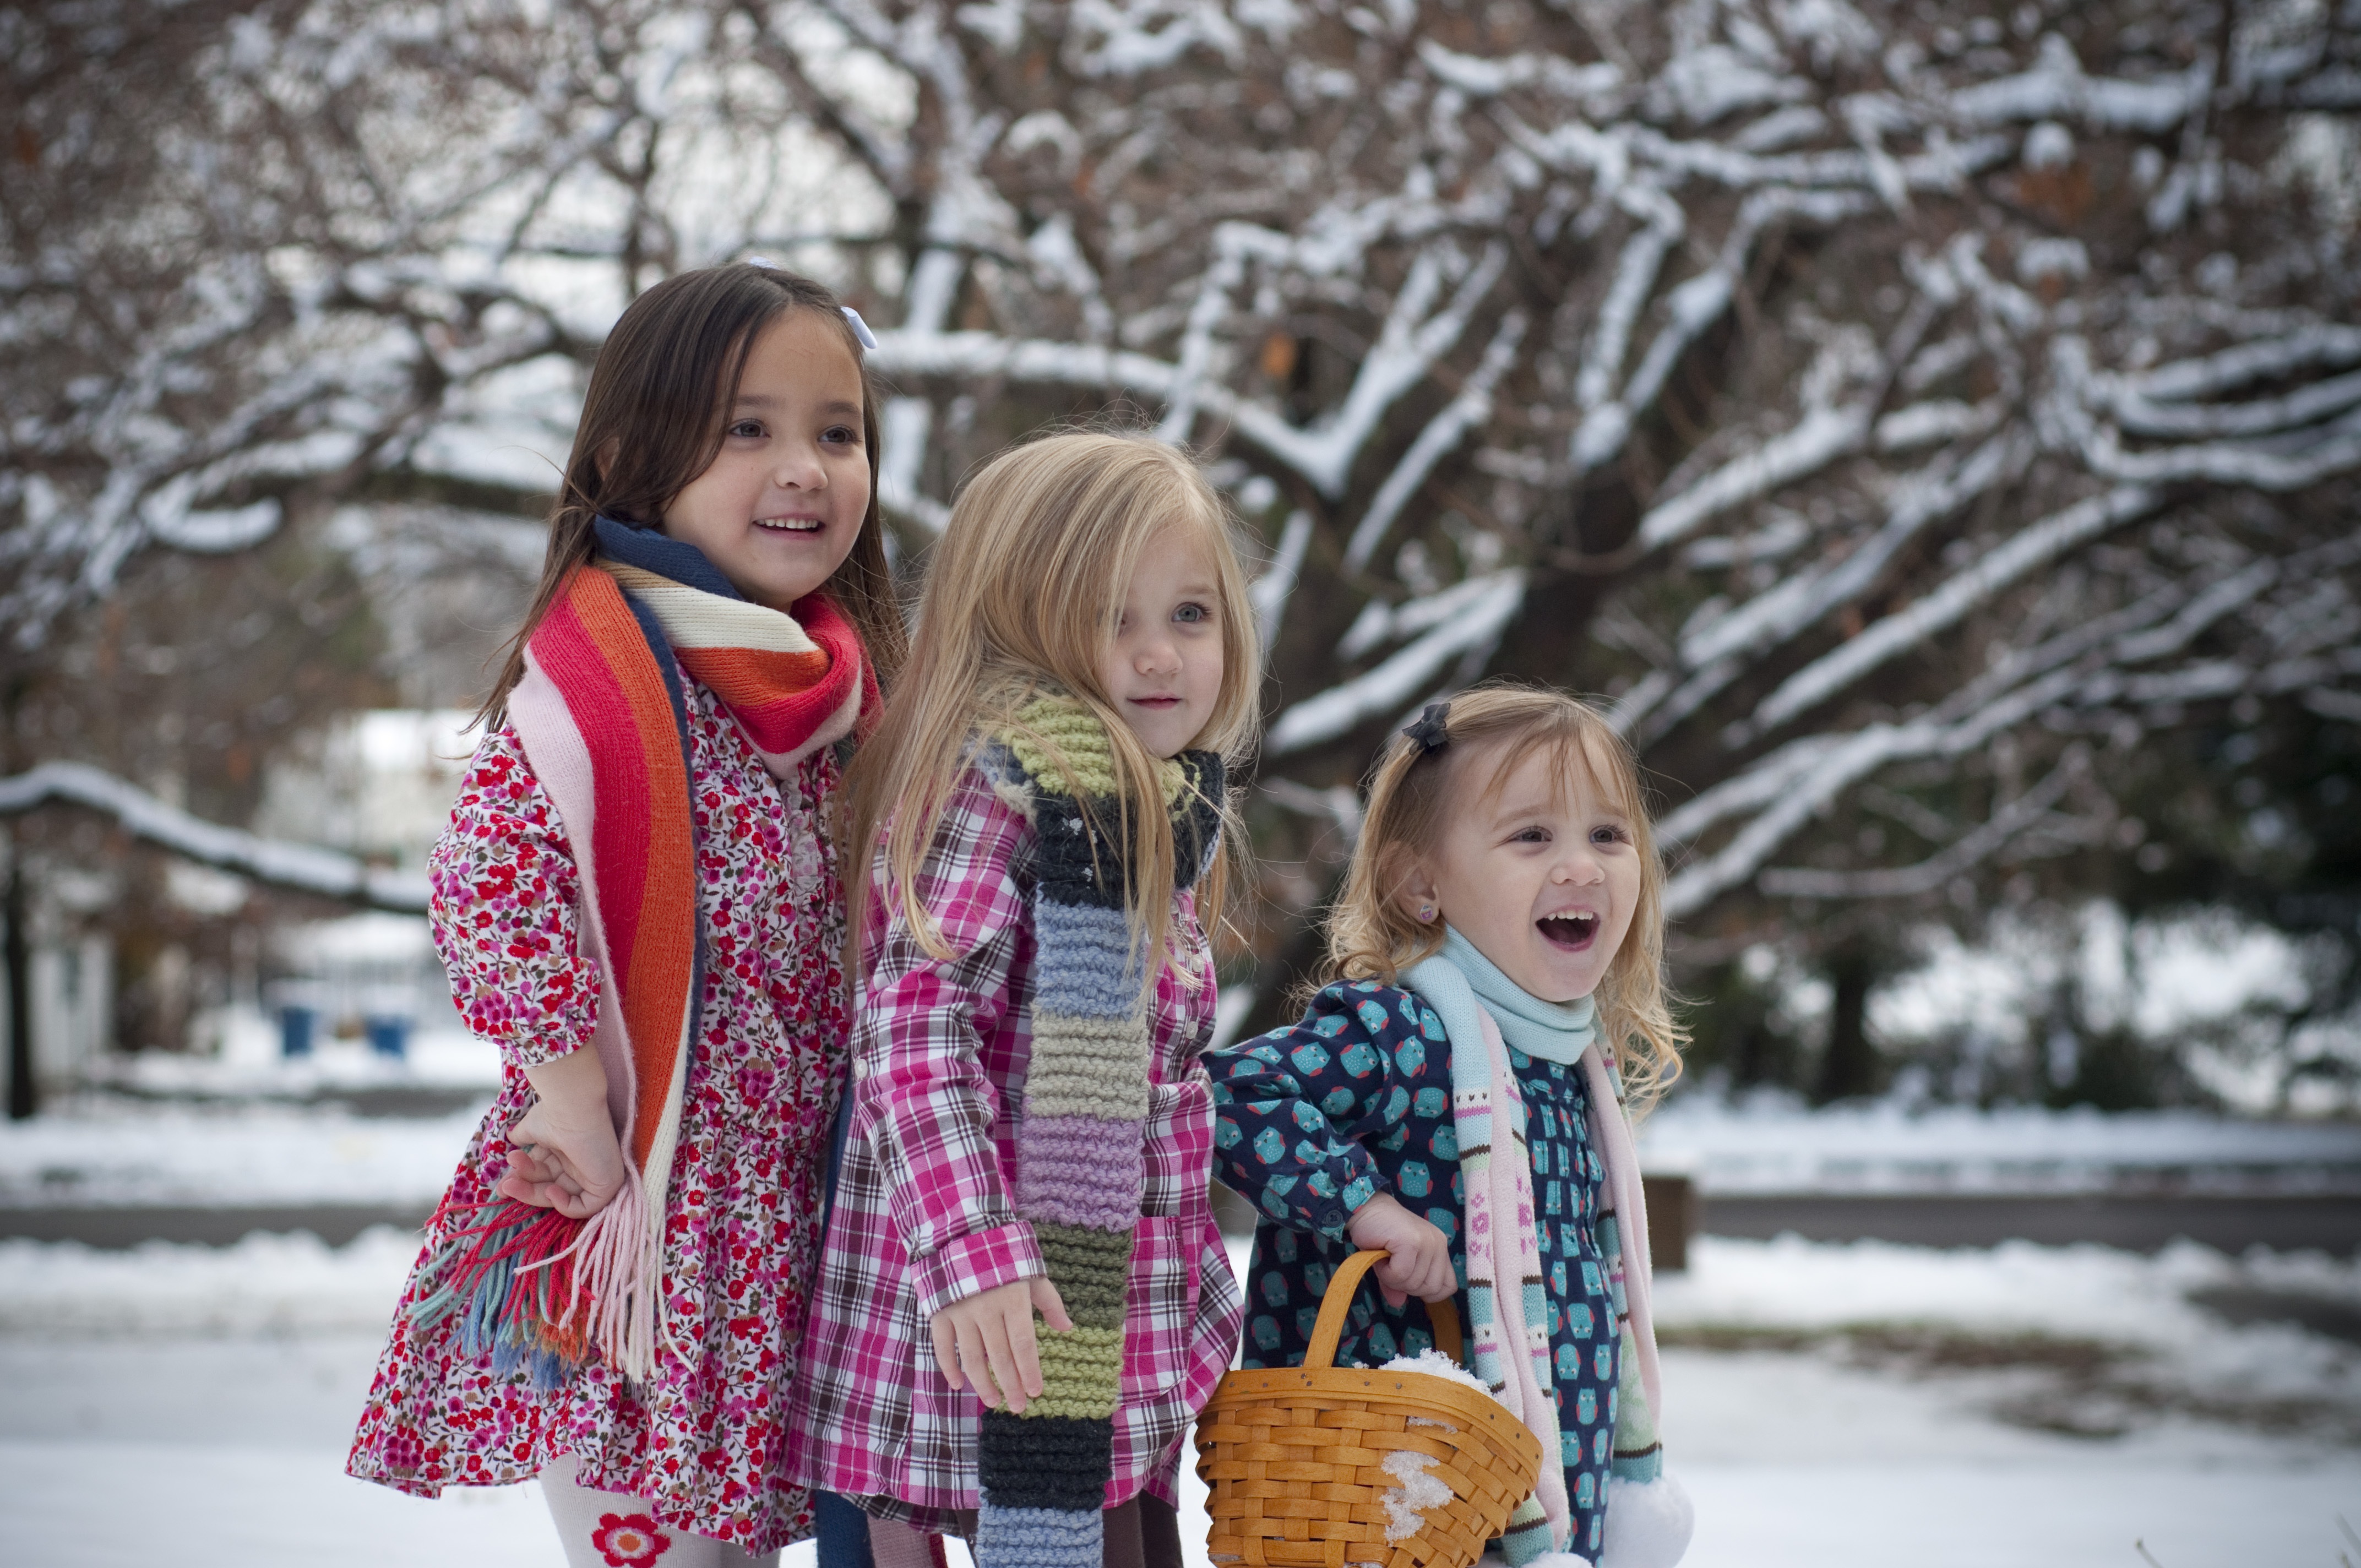
nature, person, snow, cold, winter, people, girl, white, flower, kid, young, spring, weather, holiday, child, colorful, together, christmas, childhood, season, trees, family, dress, toddler, sisters, siblings, portrait photography